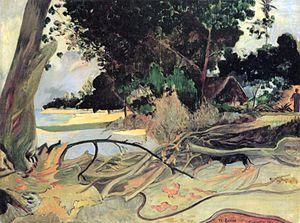
À la suite de la disparition du navigateur français Jean-François de La Pérouse en 1788 dans le Pacifique sud, plusieurs expéditions ont été menées en vue de retrouver les traces de ses navires.